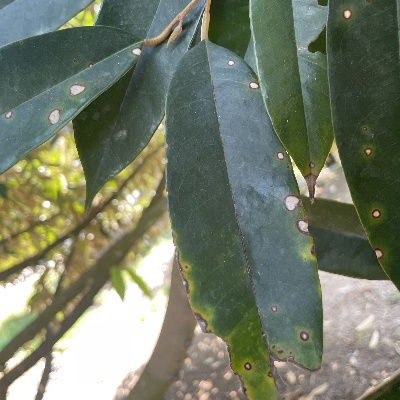
Label: Leaf_Phomopsis